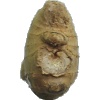
Label: Ginger Root 1